Adam Schaff

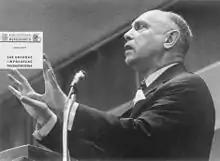

Adam Schaff (10 March 1913 – 12 November 2006) was a Polish Marxist philosopher.